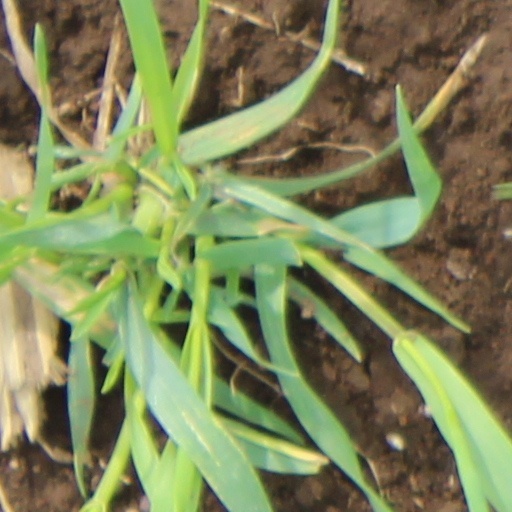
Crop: wheat